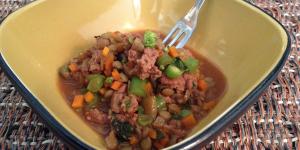
guiso de lentejas con carne